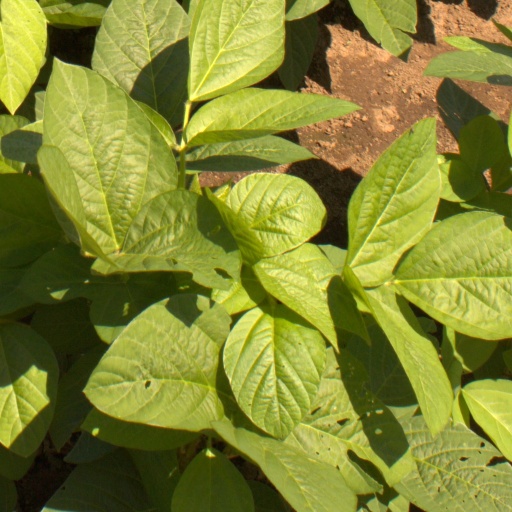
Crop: soybean